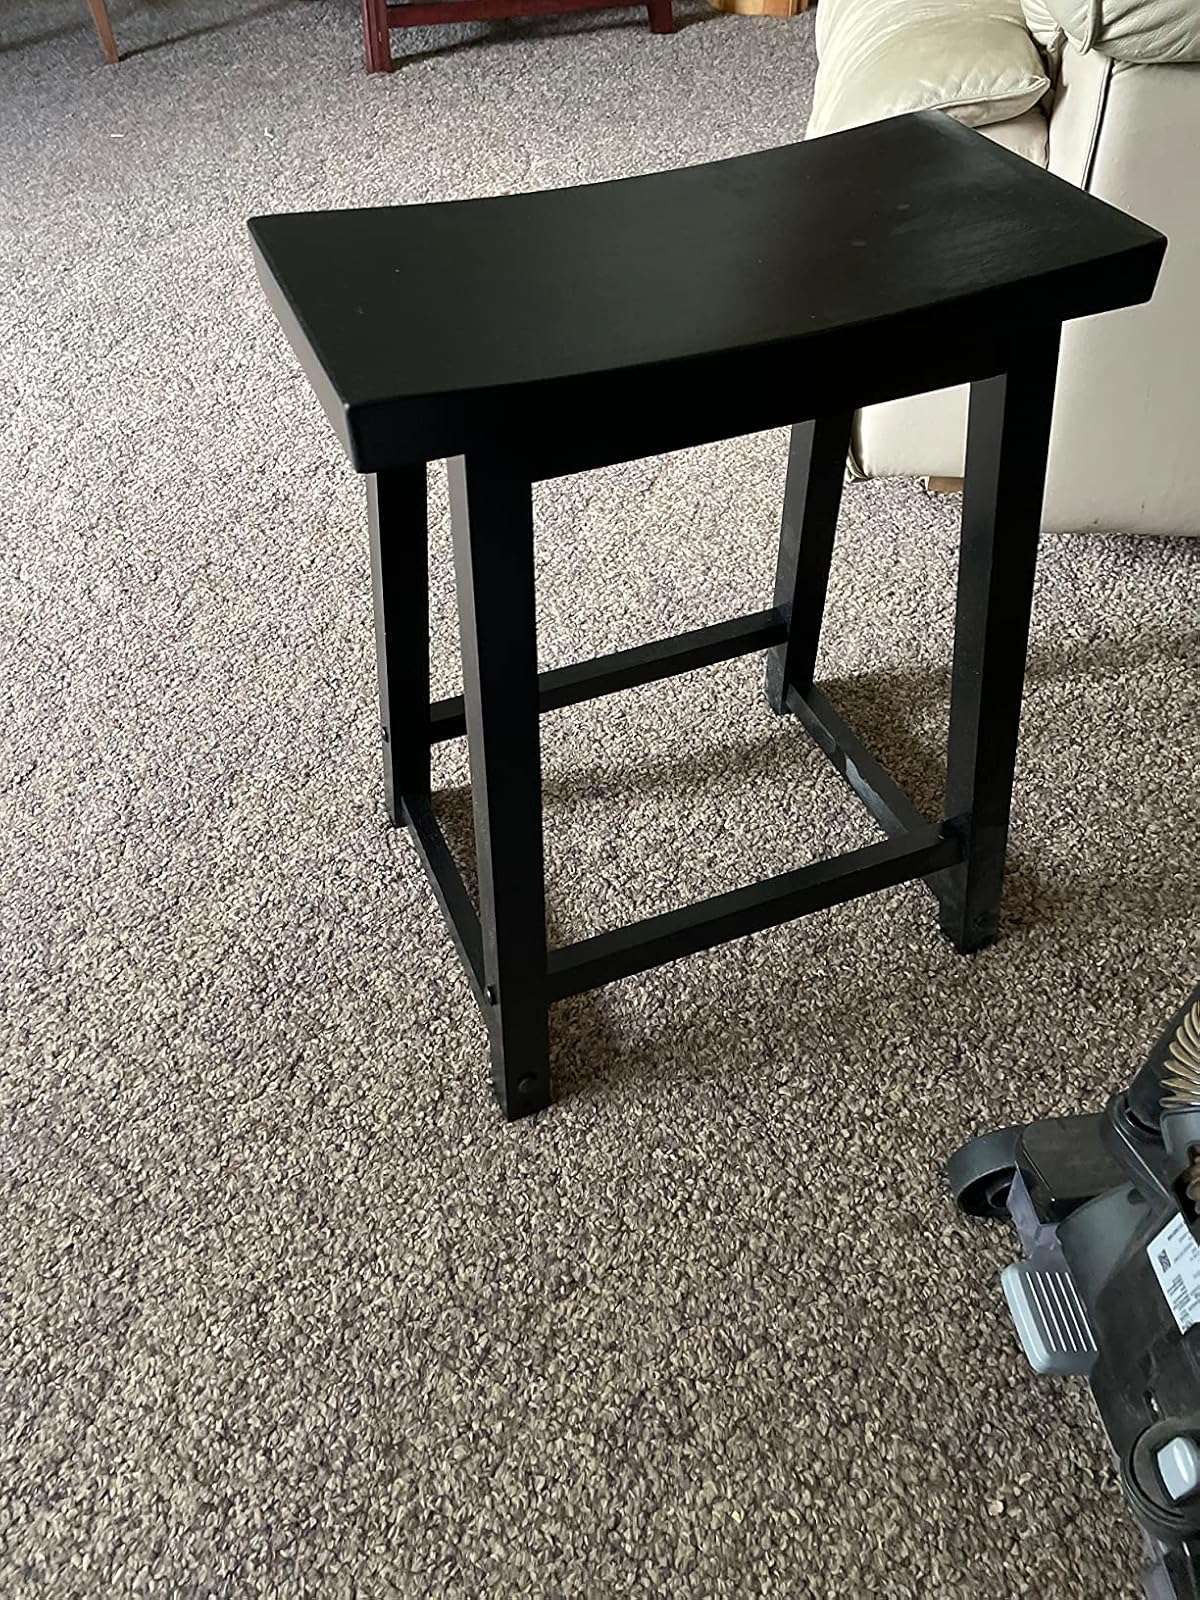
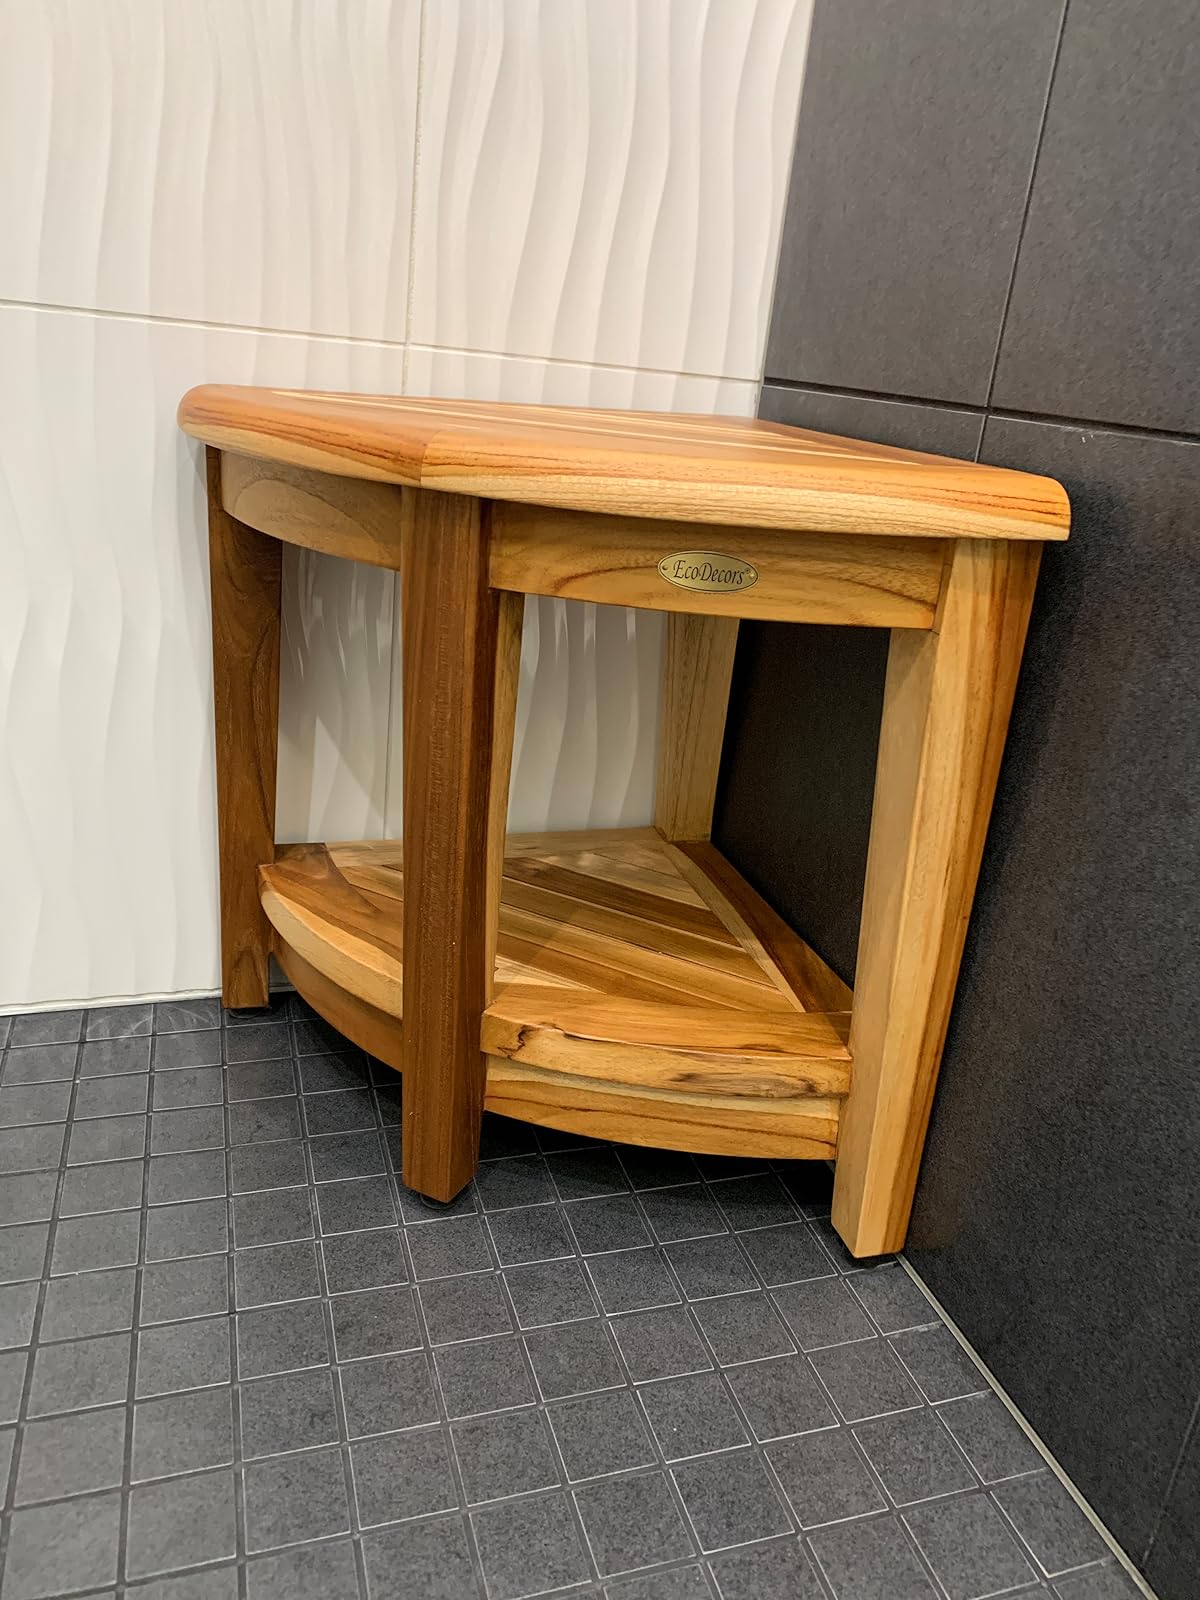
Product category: stool
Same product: no